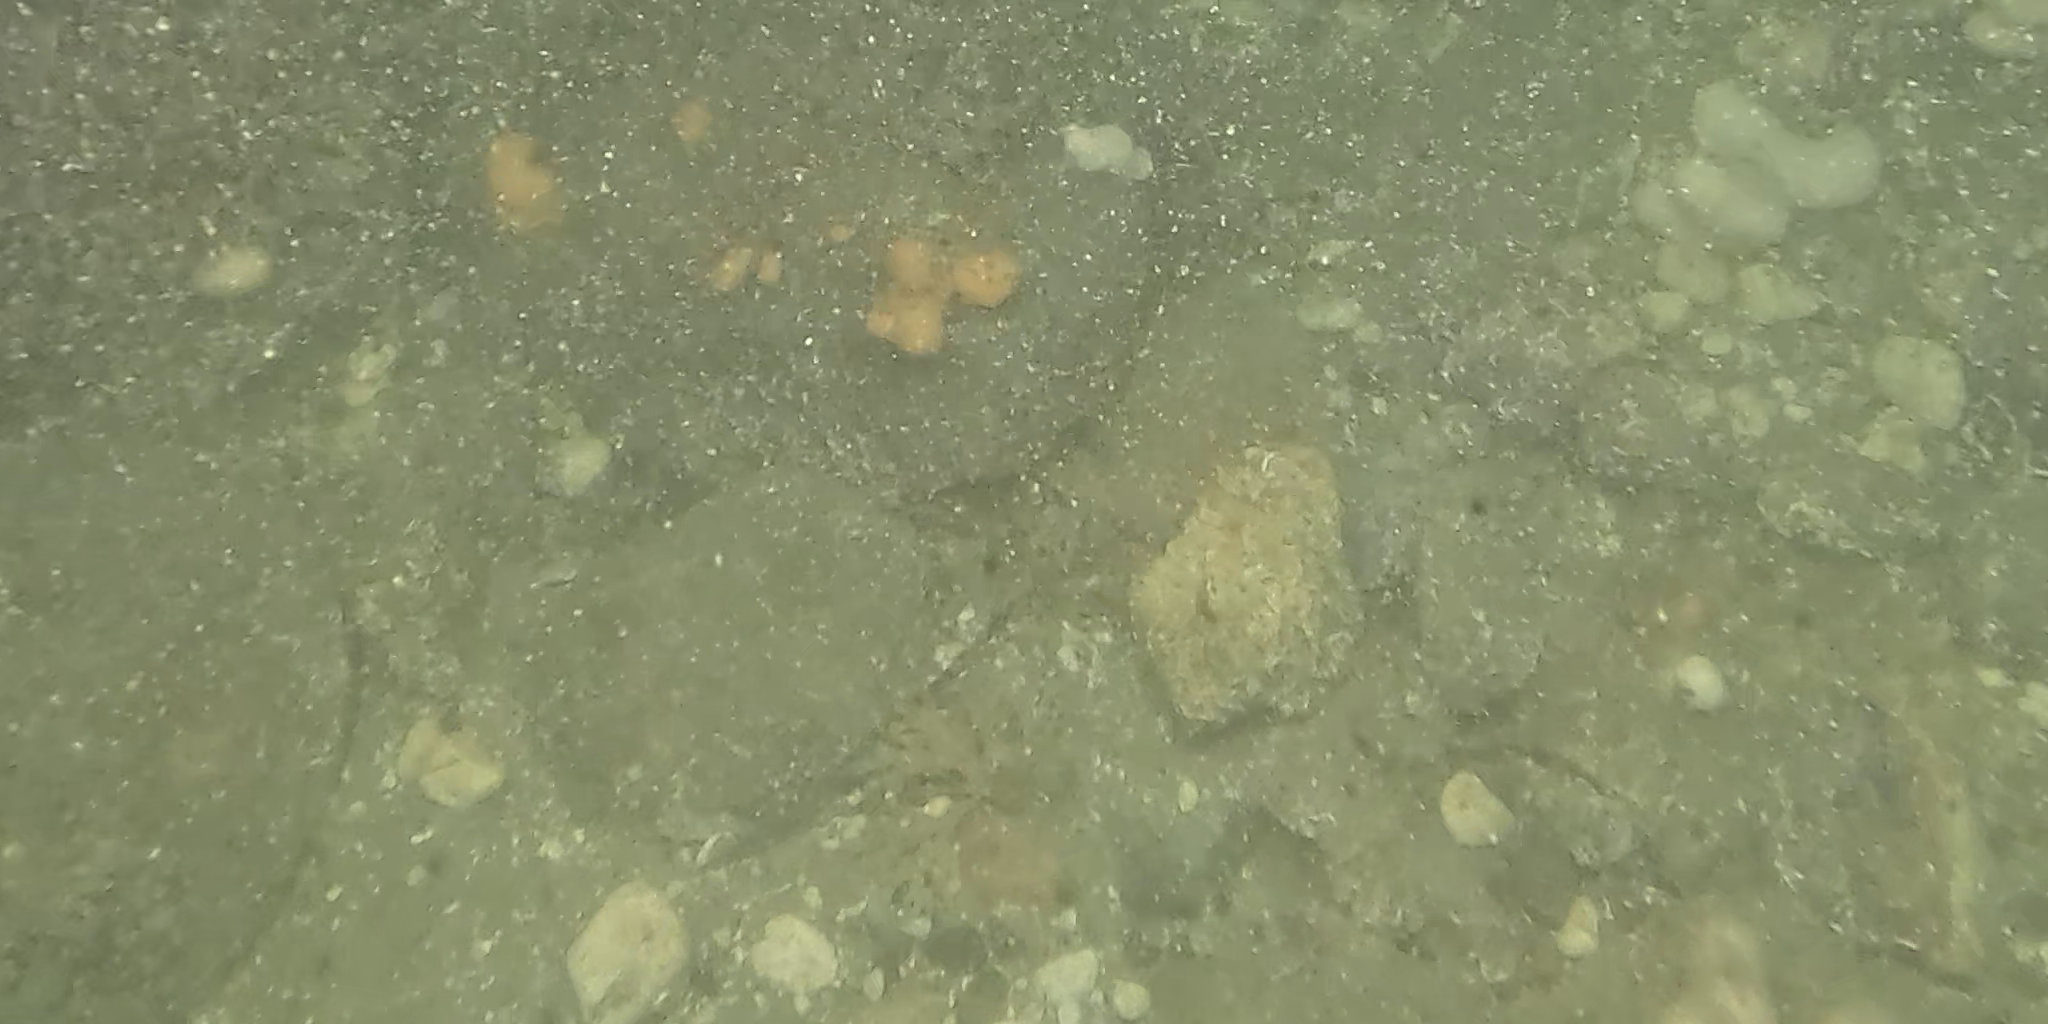
Seabed habitat: stone